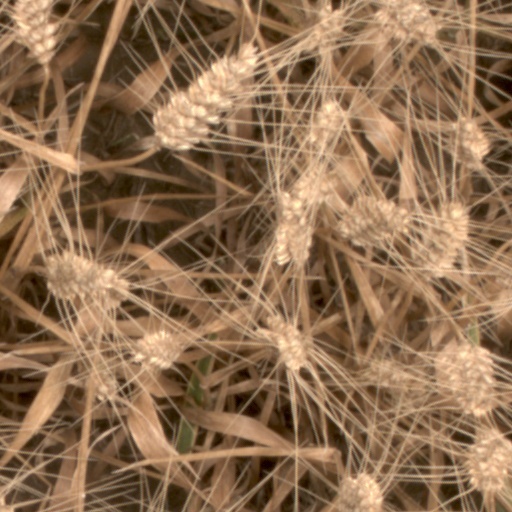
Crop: wheat